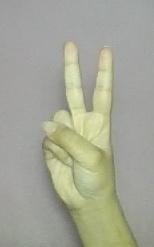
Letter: taa